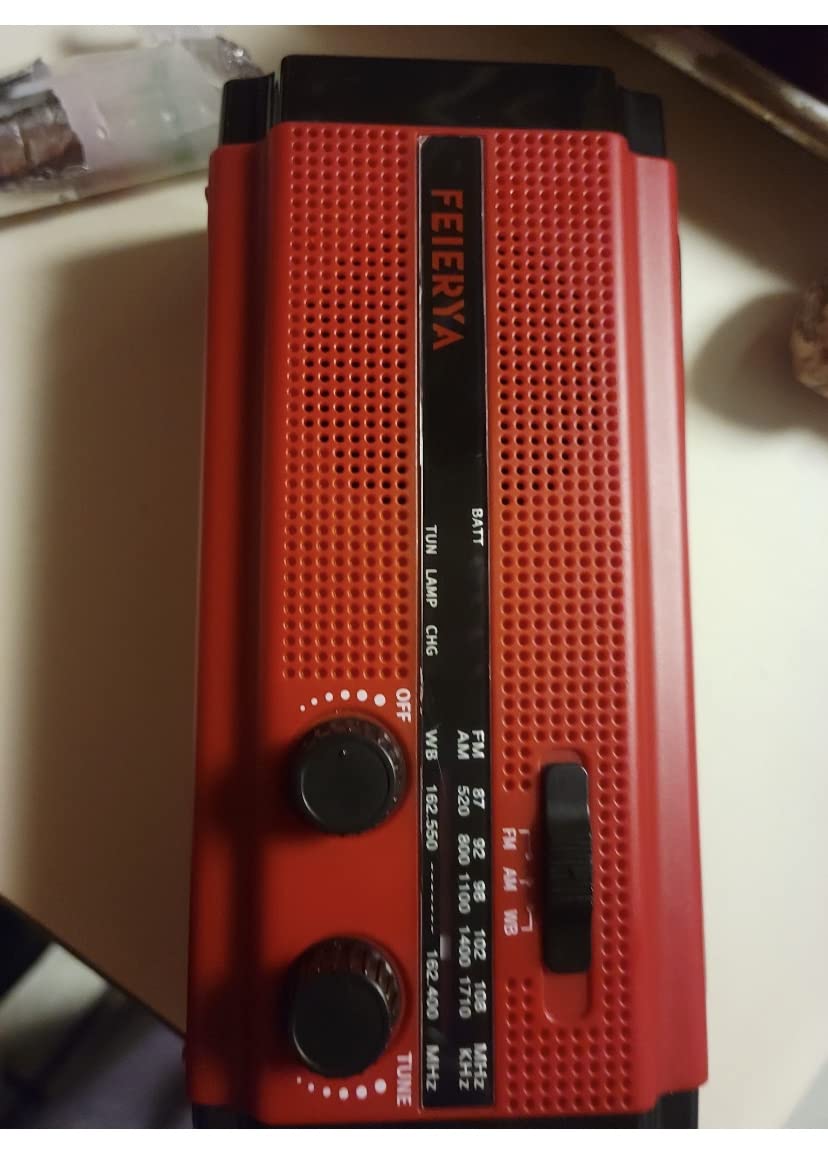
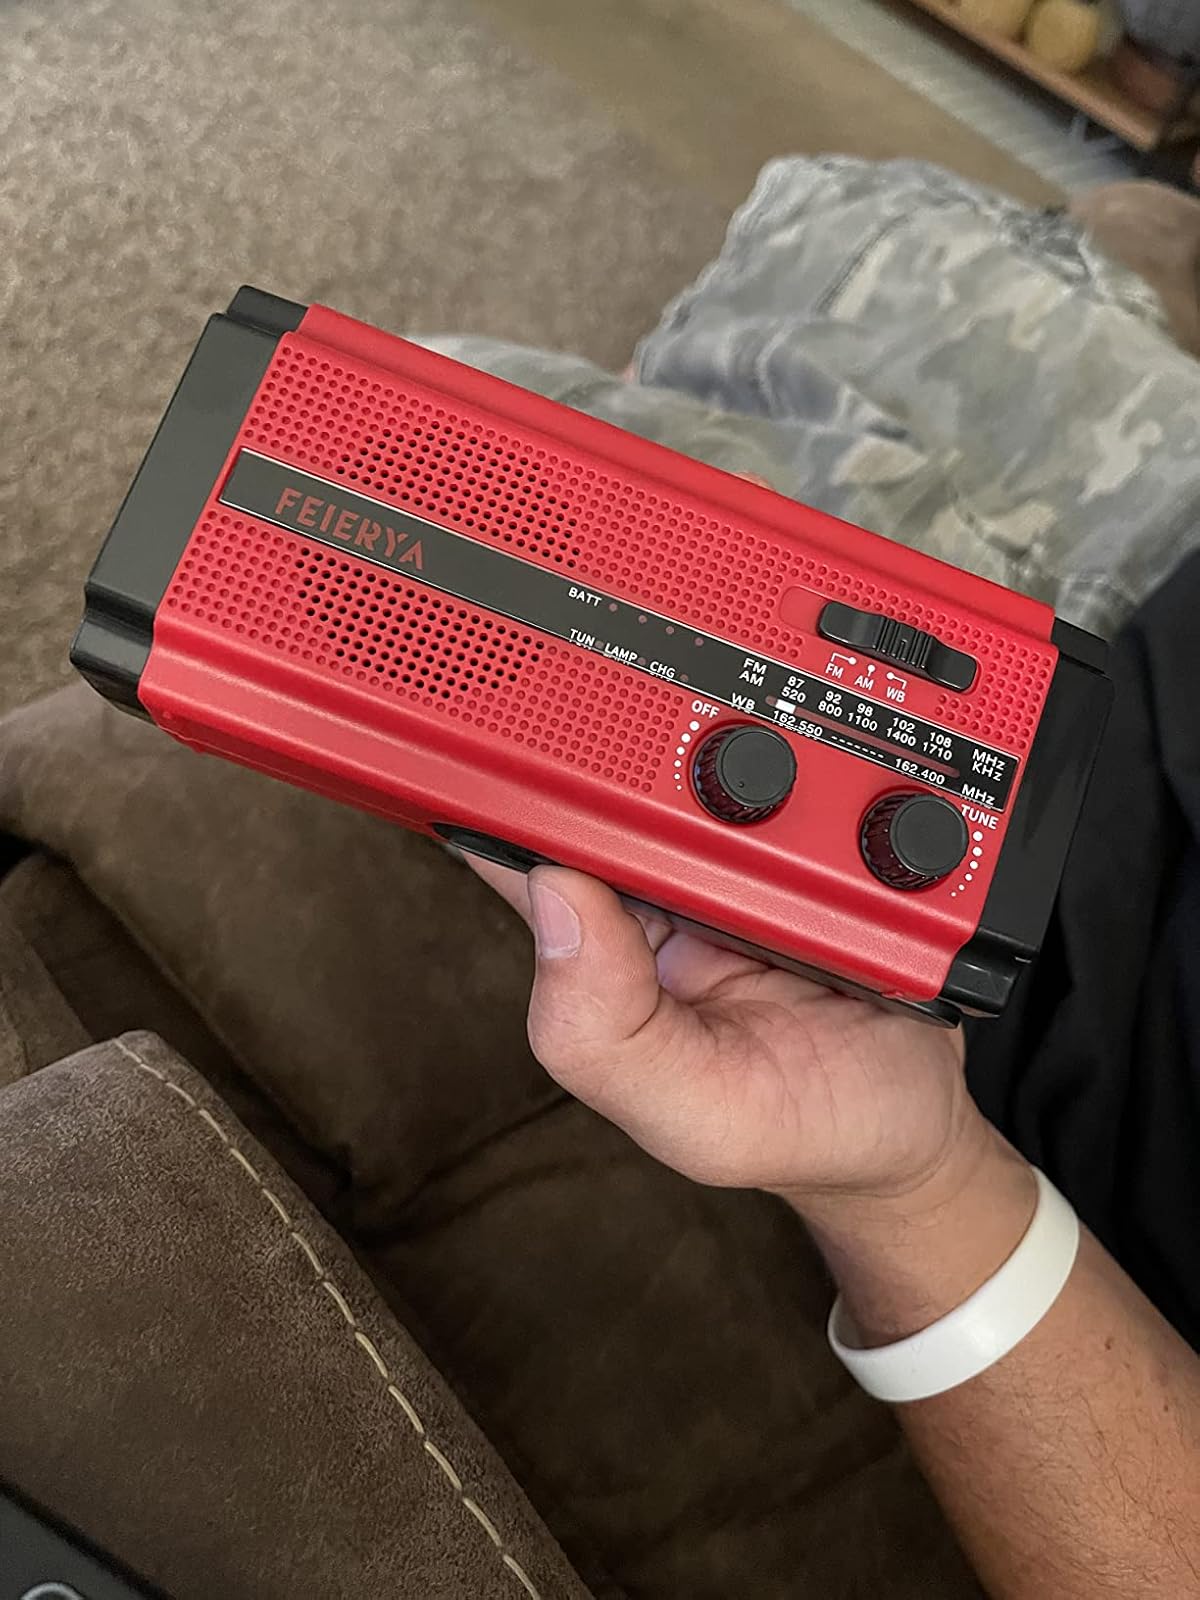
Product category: radio
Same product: yes